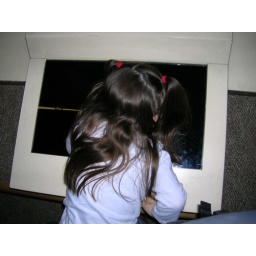
She really liked the ground squirrel in the box :)